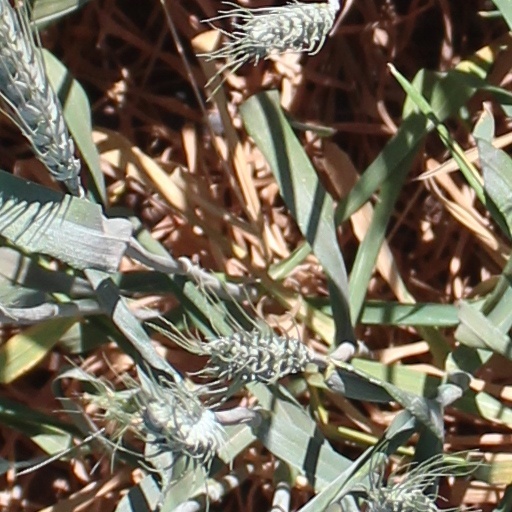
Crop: wheat